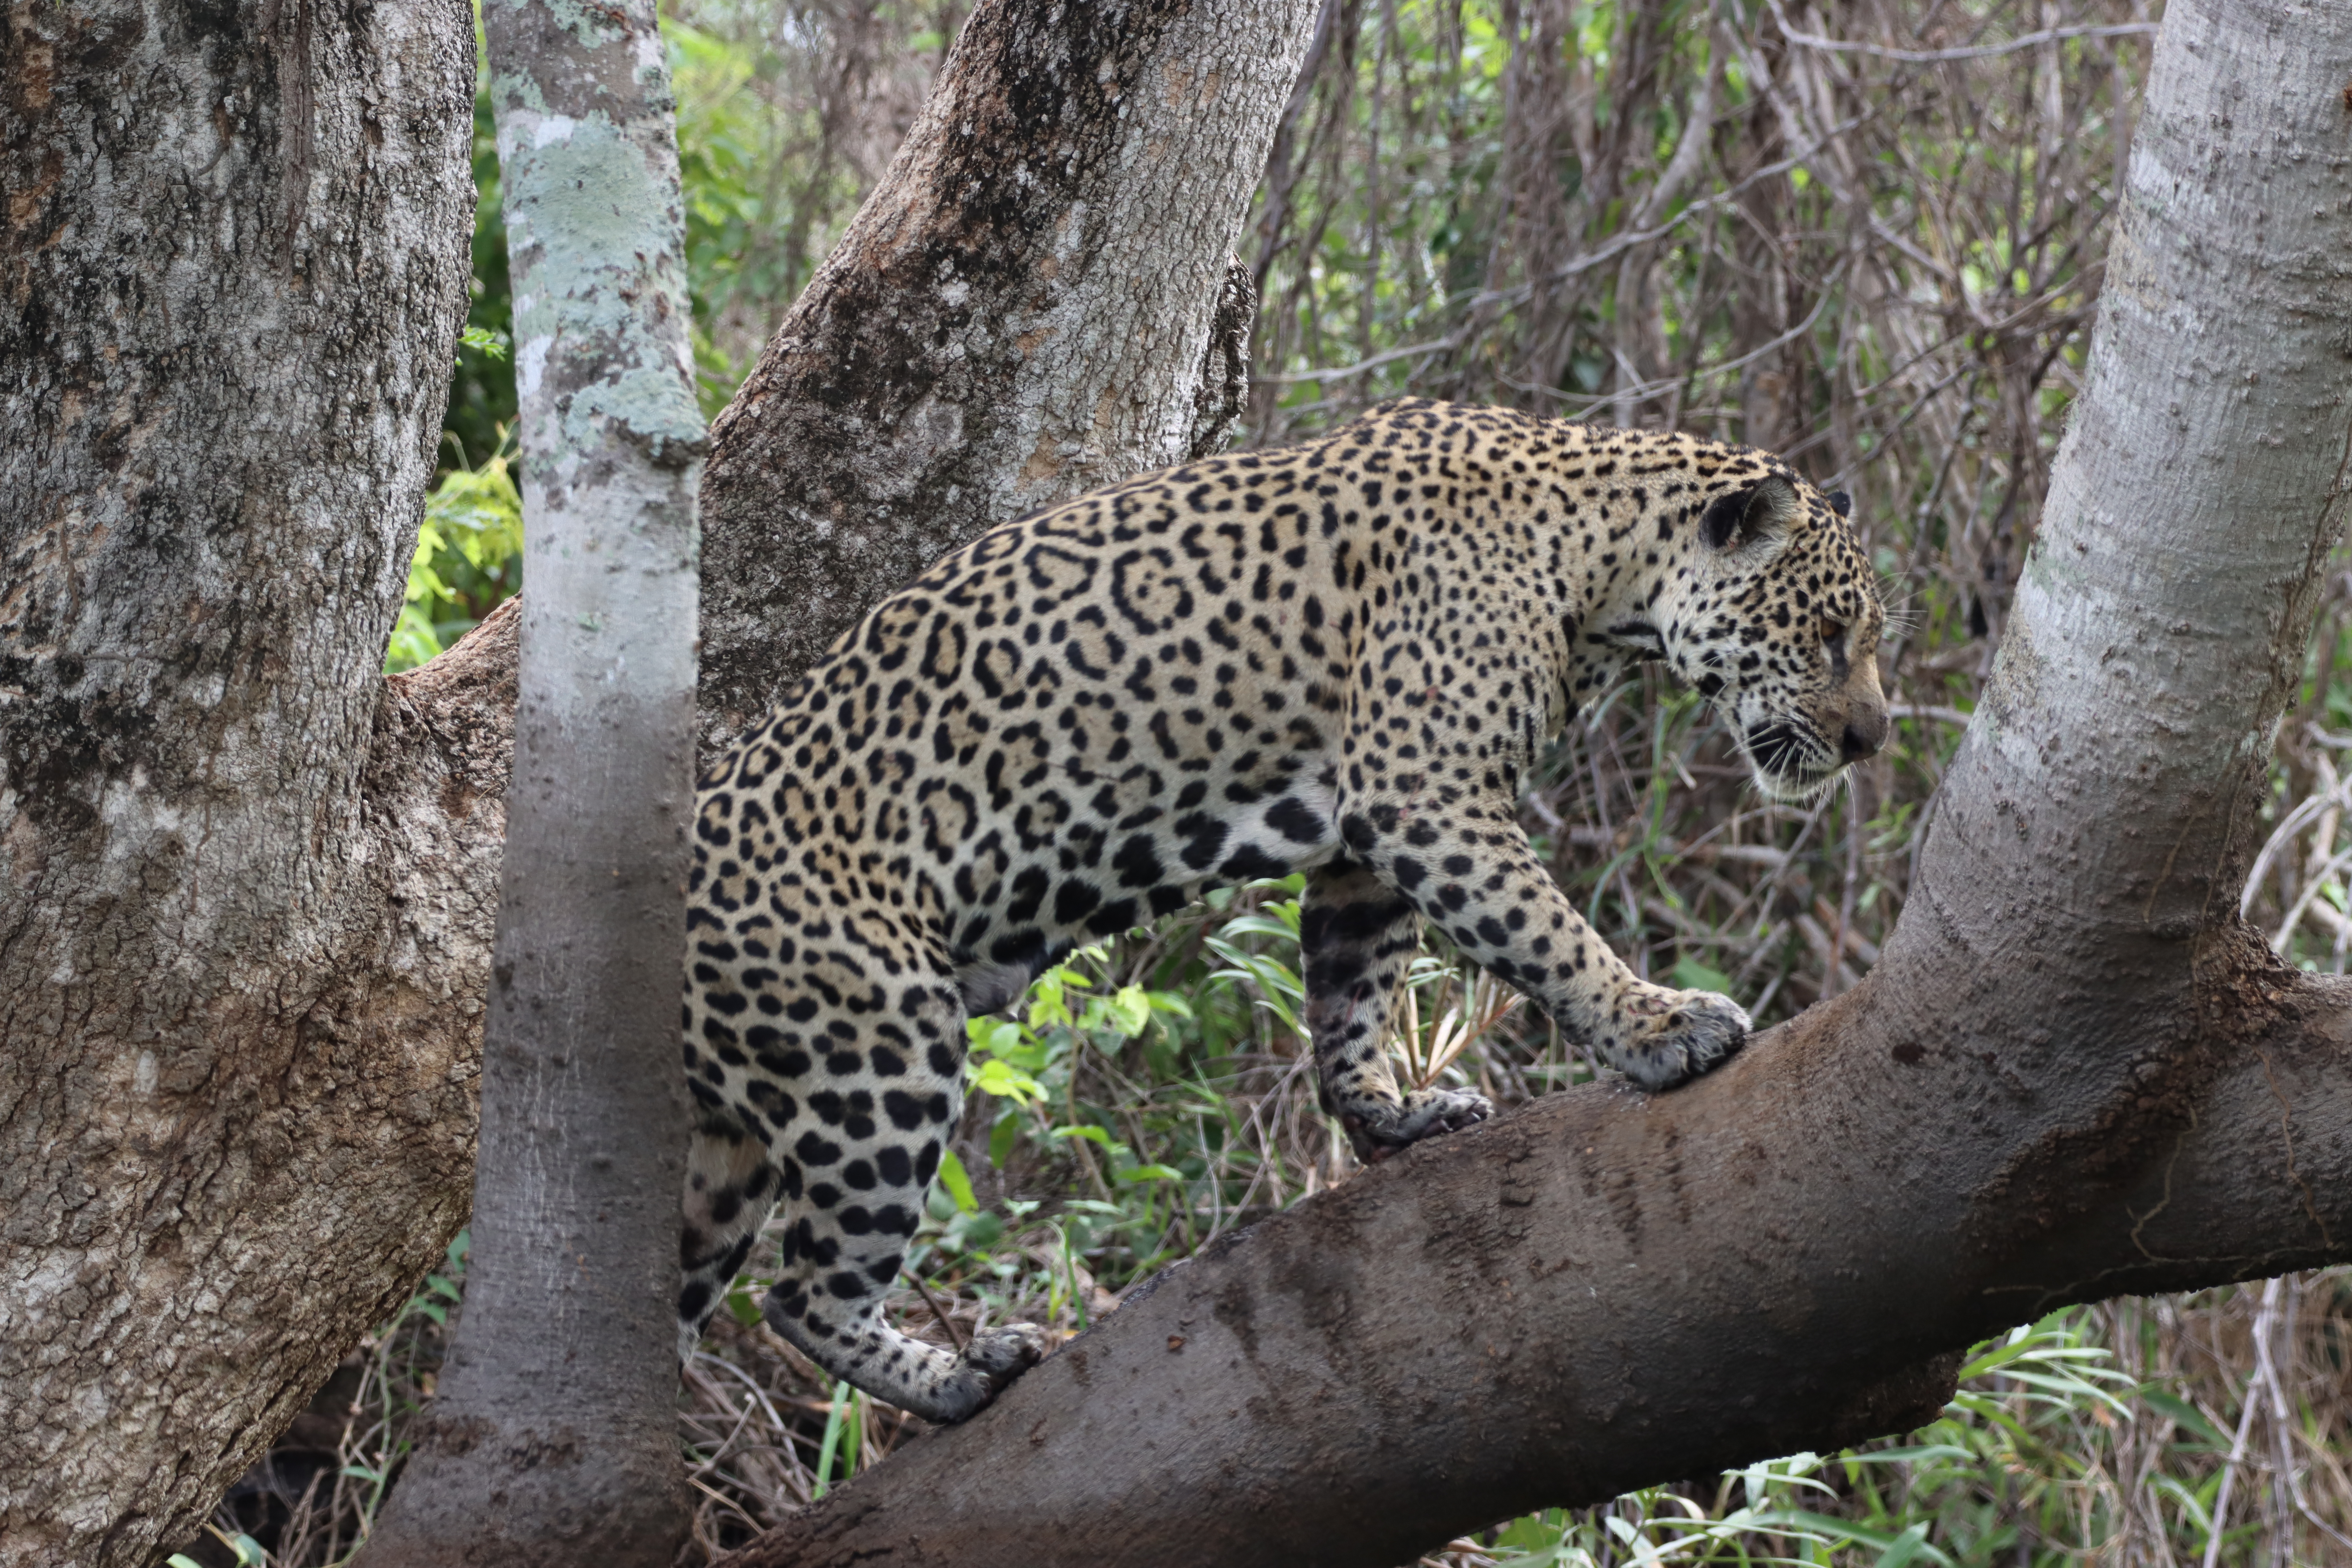
Jaguar: Medrosa